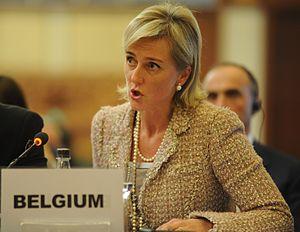
Cet article présente l'arbre généalogique de la maison royale de Belgique, depuis Léopold Iᵉʳ de Belgique, premier roi des Belges.
Le titre de duc et duchesse de Modène fut créé en 1452 par l'empereur Frédéric III du Saint-Empire pour la Maison d'Este, dont les membres étaient seigneurs de Ferrare, et furent également créés ducs de Reggio d'Émilie puis ducs de Ferrare en 1471. En 1597, le duché de Ferrare fut incorporé aux États pontificaux, les Este demeurant ducs de Modène et de Reggio jusqu'en 1796. À cette date, les deux duchés furent incorporés à la République cispadane créée par Napoléon Bonaparte.